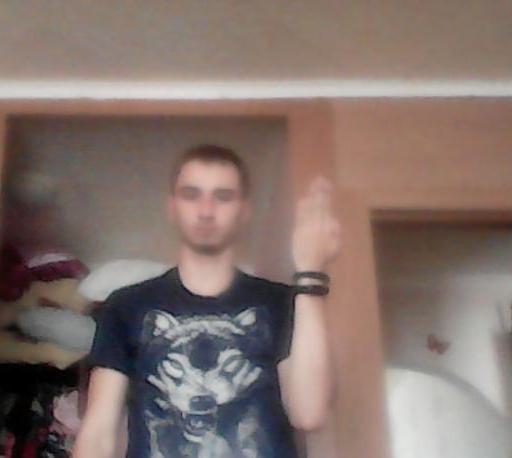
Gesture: stop_inverted